2009 Formula One World Championship

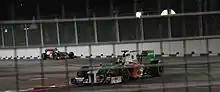
Force India and McLaren both came from the midfield to the points in 2009.

The in Valencia provided the first win for Rubens Barrichello after Hamilton lost the lead with an error in the pits; he finished second while both Red Bulls failed to score. At the Giancarlo Fisichella gained Force India's first pole position, and his second-place finish behind Kimi Räikkönen gave their first points. Button's title charge was undermined by poor qualifying and a crash, involving him, Hamilton, Alguersuari and Grosjean, ending their races. Following the race Badoer, who had qualified and finished last in both races, was replaced with Giancarlo Fisichella after his performance at the Belgian race. Vitantonio Liuzzi in turn took the vacant Force India drive. Brawn returned to form in Italy, with Barrichello leading home the team's fourth 1–2 of the season. Lewis Hamilton crashed on the penultimate lap, but came back by winning the next race at Singapore. Webber's crash ended his chance of winning the championship. Vettel kept the opportunity of winning the Drivers' title with a dominant display in the , with Toyota's Trulli gaining what would prove to be Toyota's final podium before their withdrawal at the end of the season. Toyota teammate Glock was injured during qualifying, and a cracked vertebra meant he was replaced by reserve Kamui Kobayashi for the final two races.